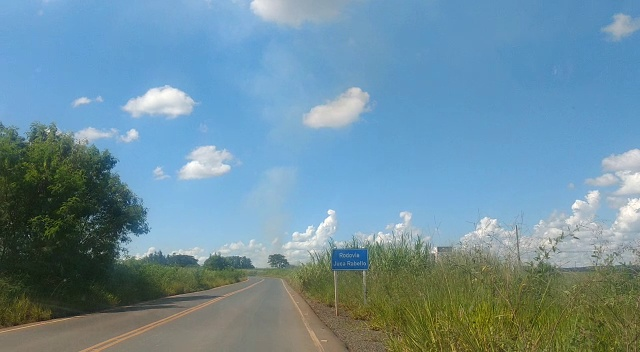
Fire: no
Smoke: yes